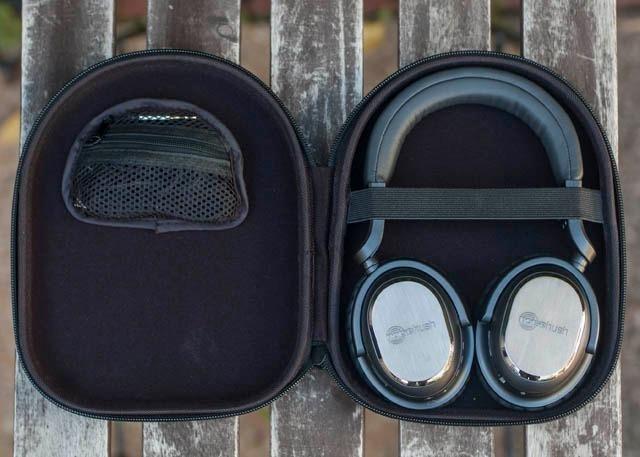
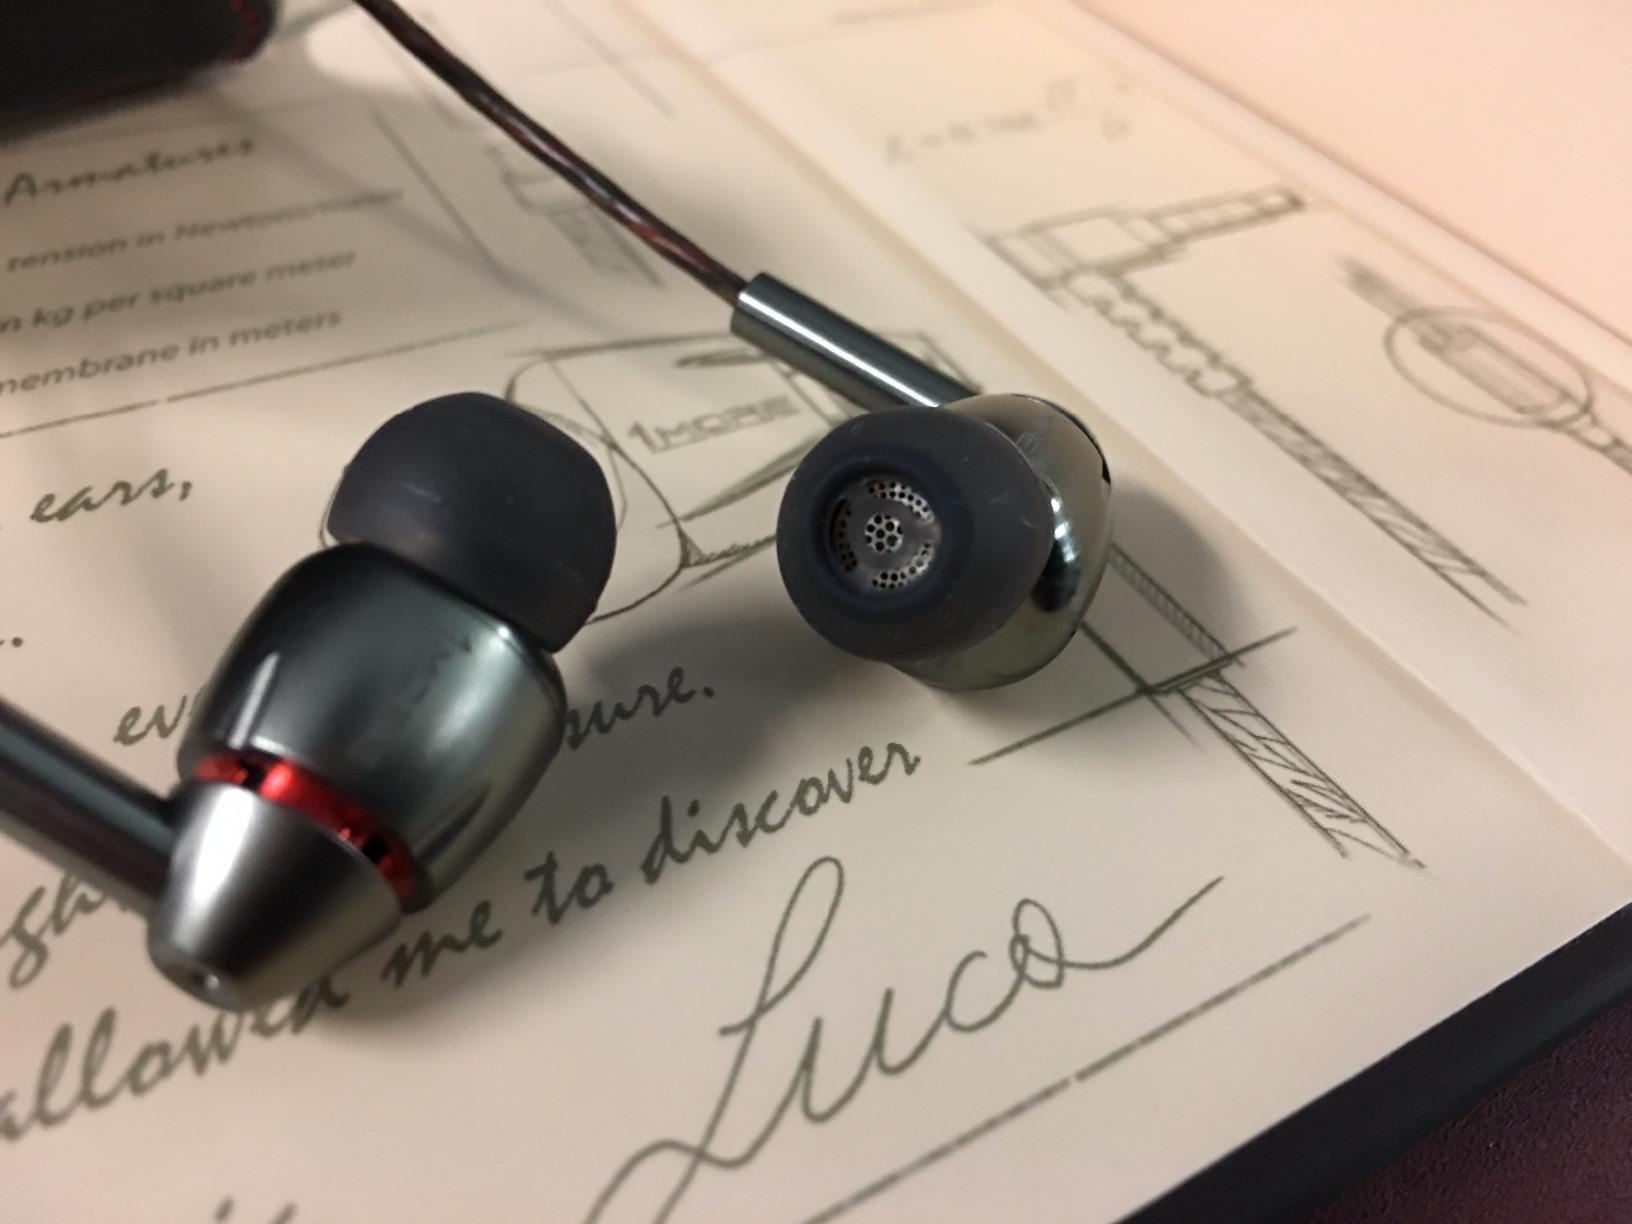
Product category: headphones
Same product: no